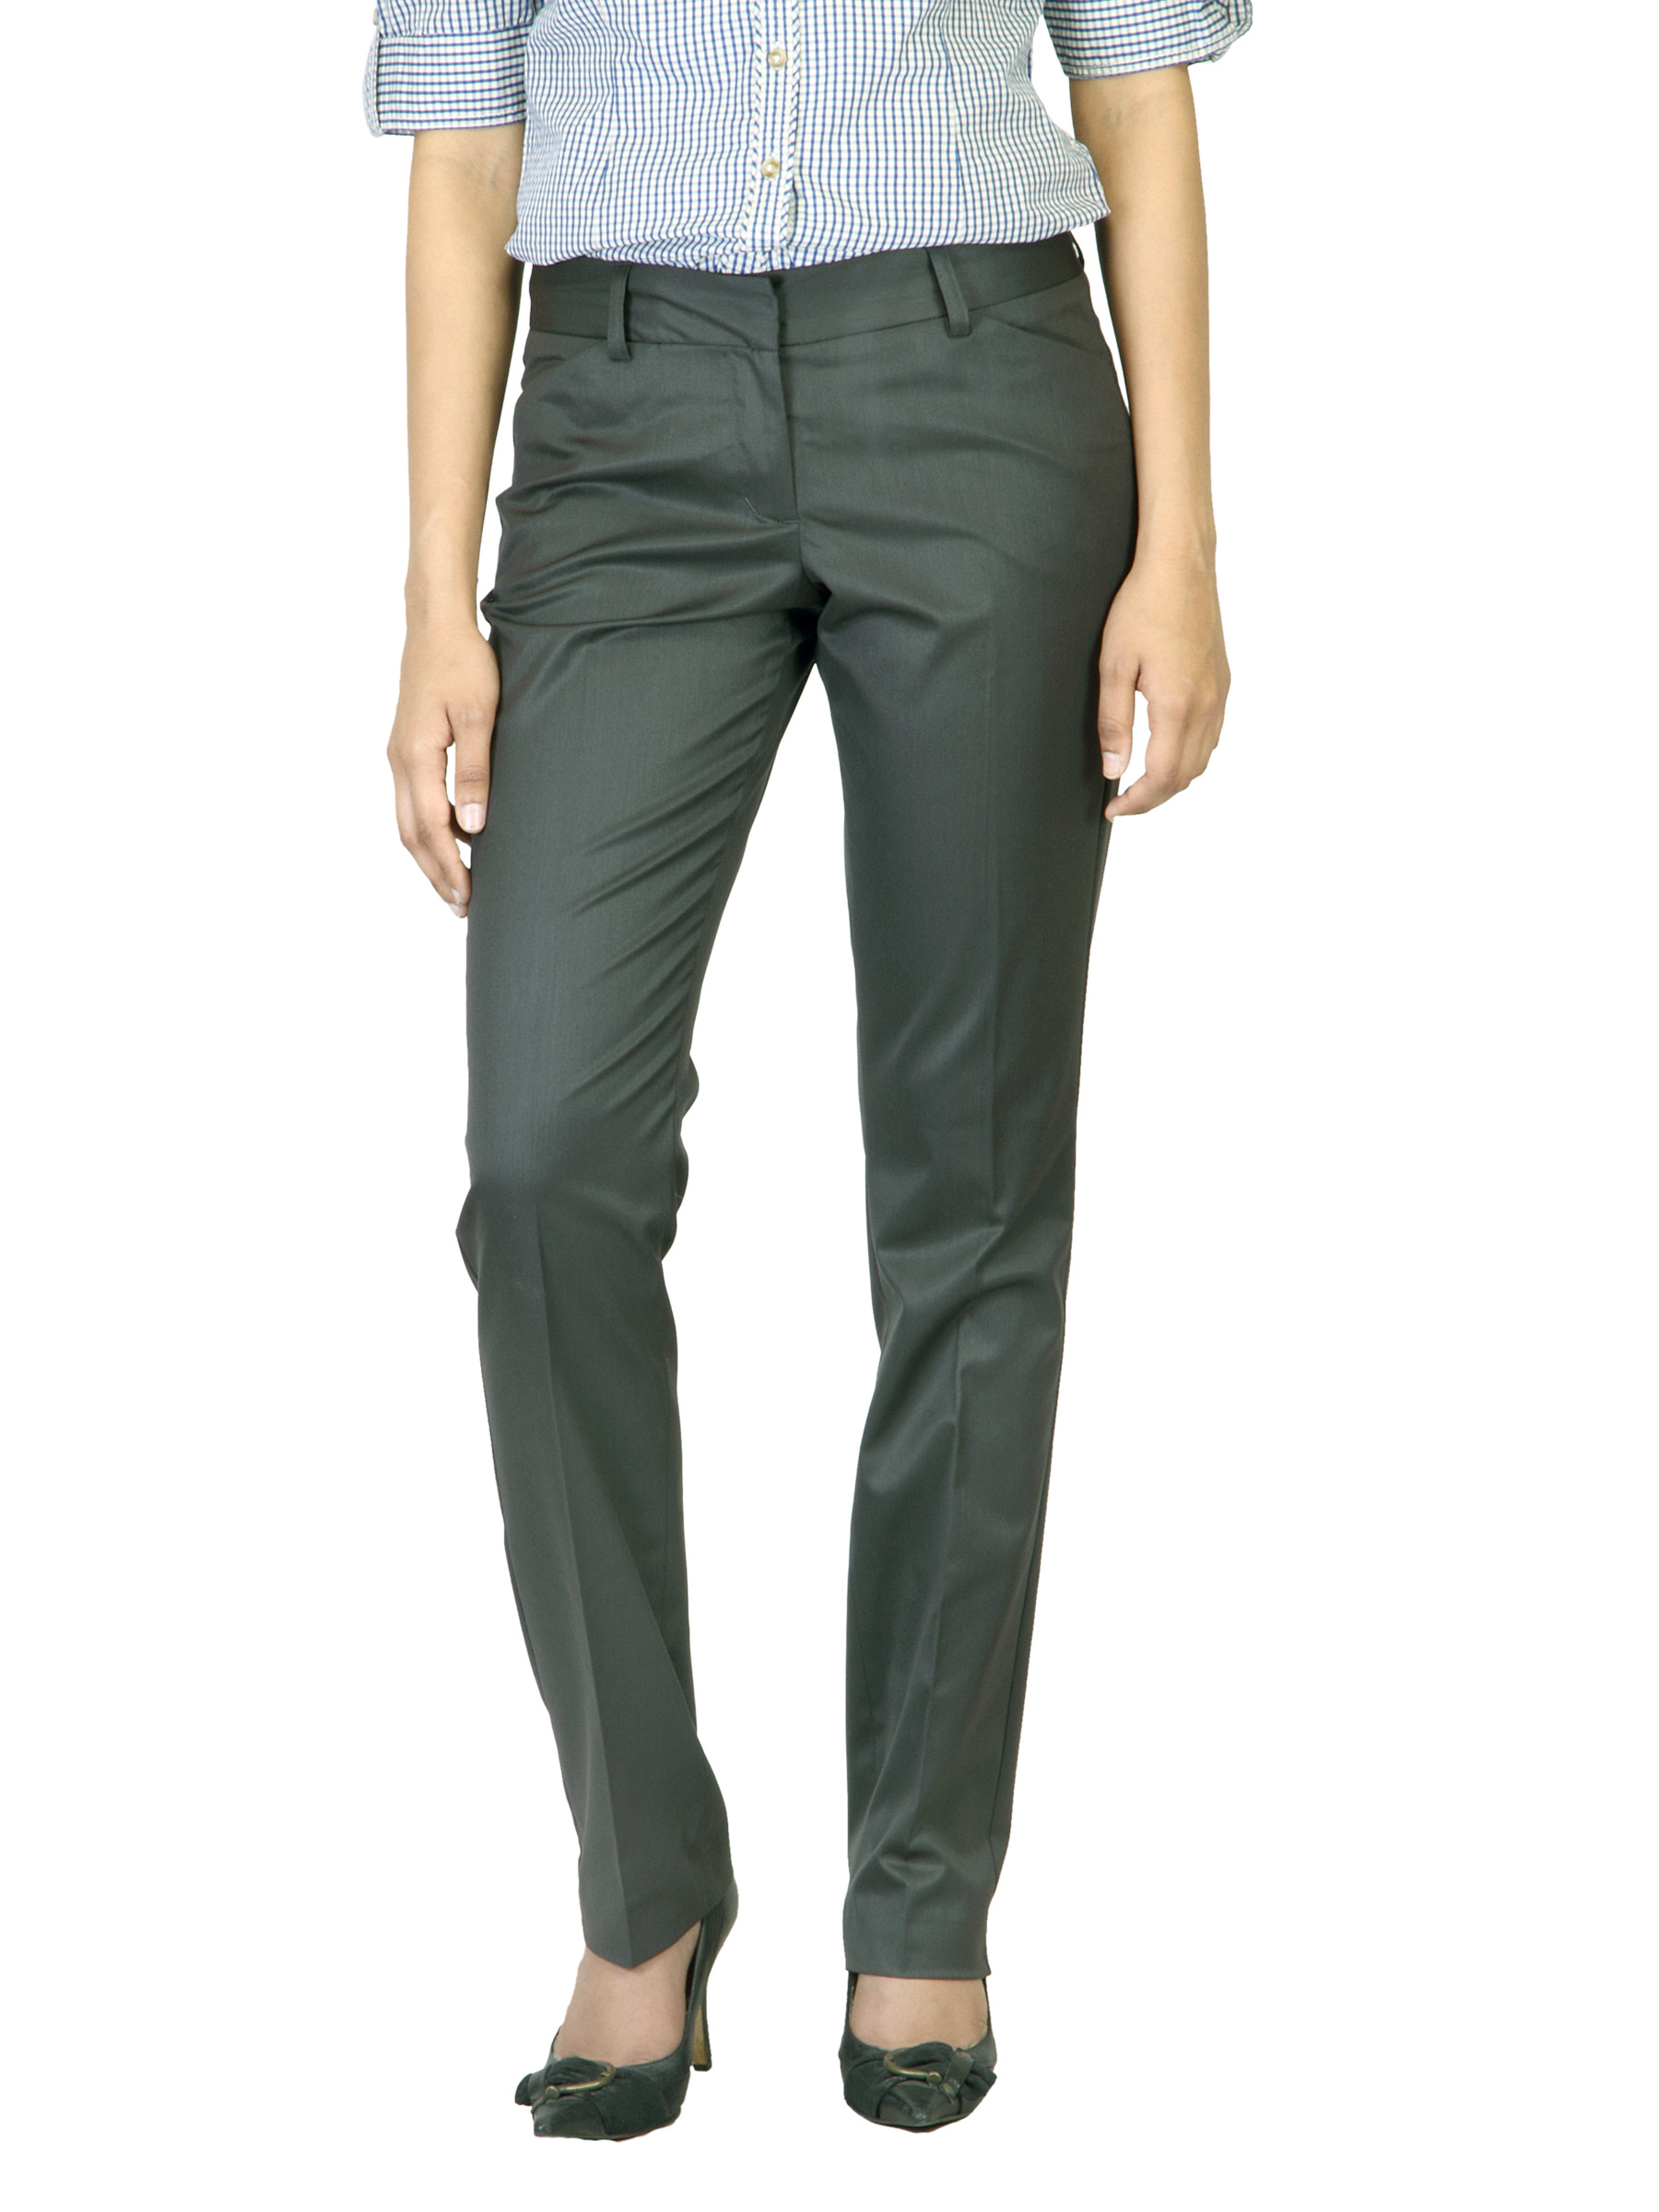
Scullers For Her Grey Trousers
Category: Apparel / Bottomwear / Trousers
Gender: Women
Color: Grey
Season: Summer 2012
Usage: Formal